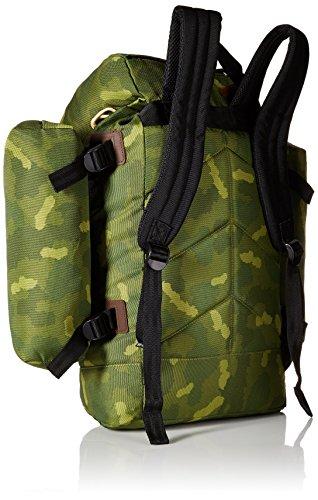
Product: Poler Men's Classic Rucksack Backpack, Green Furry Camo, One Size
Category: Clothing, Shoes & Jewelry | Men | Surf, Skate & Street | Backpacks
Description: Laptop sleeve.
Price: $42.80